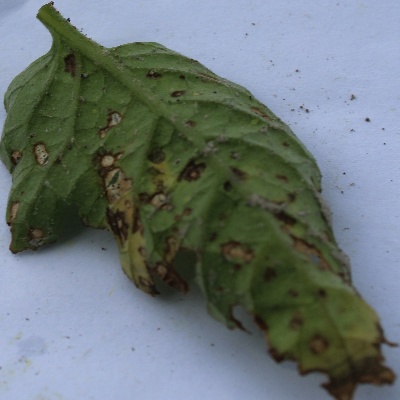
Crop: Tomato
Condition: leaf blight